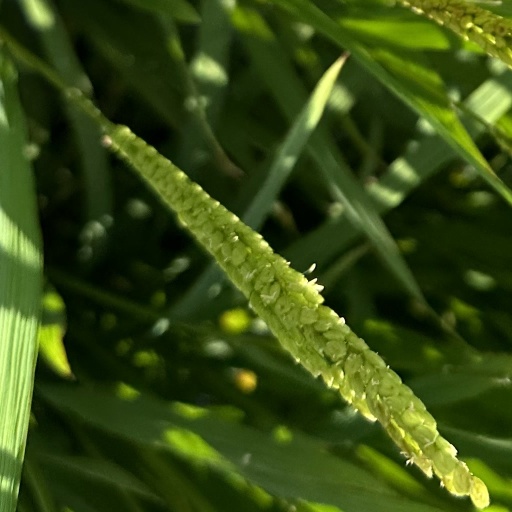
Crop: rice